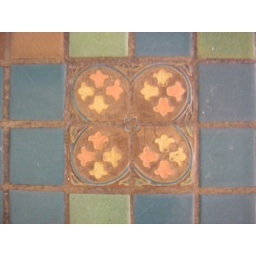
The very cute tile floor in the sun room of the reception house beside my church